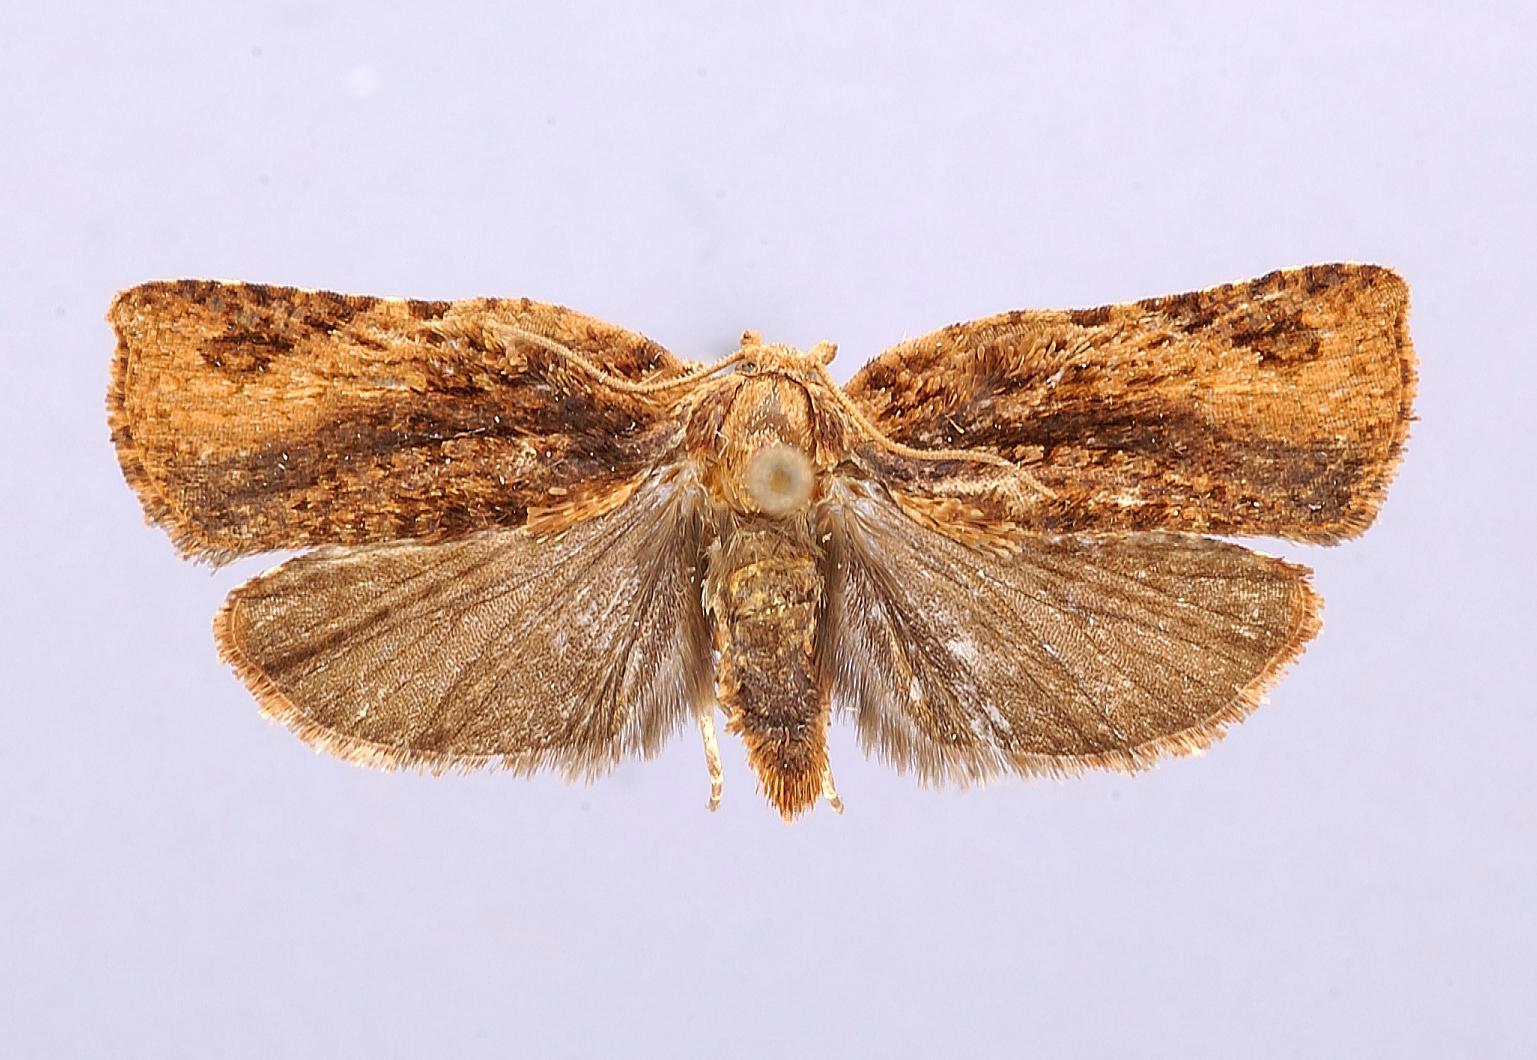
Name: Sisurcana furcatana
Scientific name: Sisurcana furcatana Powell, 1986
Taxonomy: Animalia, Arthropoda, Insecta, Lepidoptera, Tortricidae, Tortricinae
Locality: Aragua, Rancho Grande, 1100 m, Aragua, Venezuela
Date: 17 Jan 1978 to 20 Jan 1978